CECAFA Women's Championship

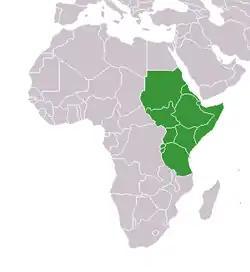
CECAFA members

The first tournament was played in Zanzibar in 1986 and won by the host team. After that there was no tournament for the next thirty years.